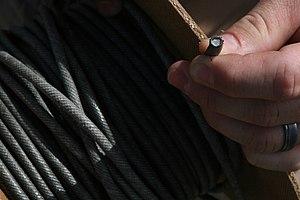
Le cordon détonant ou cordeau détonant est un tube en plastique mince et souple rempli de tétranitrate de pentaérythritol. Avec une vitesse d'explosion du PETN d'environ 8,4 kilomètres par seconde, toute la longueur du cordon détonant semble exploser instantanément. Il s'agit d'une mèche ultra-rapide qui explose, plutôt qu'elle ne brûle, et qui est adapté pour faire détoner des explosifs puissants, généralement du tétranitrate de pentaérythritol.